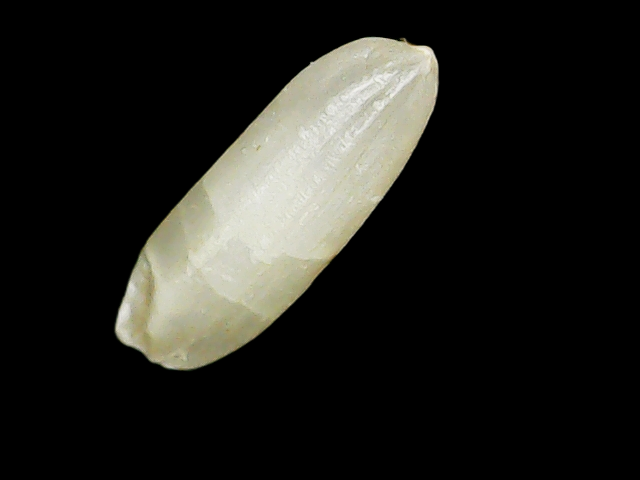
Rice variety: Binadhan24